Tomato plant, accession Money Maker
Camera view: horizontal (90 deg, fisheye); turntable rotation: 300 degrees
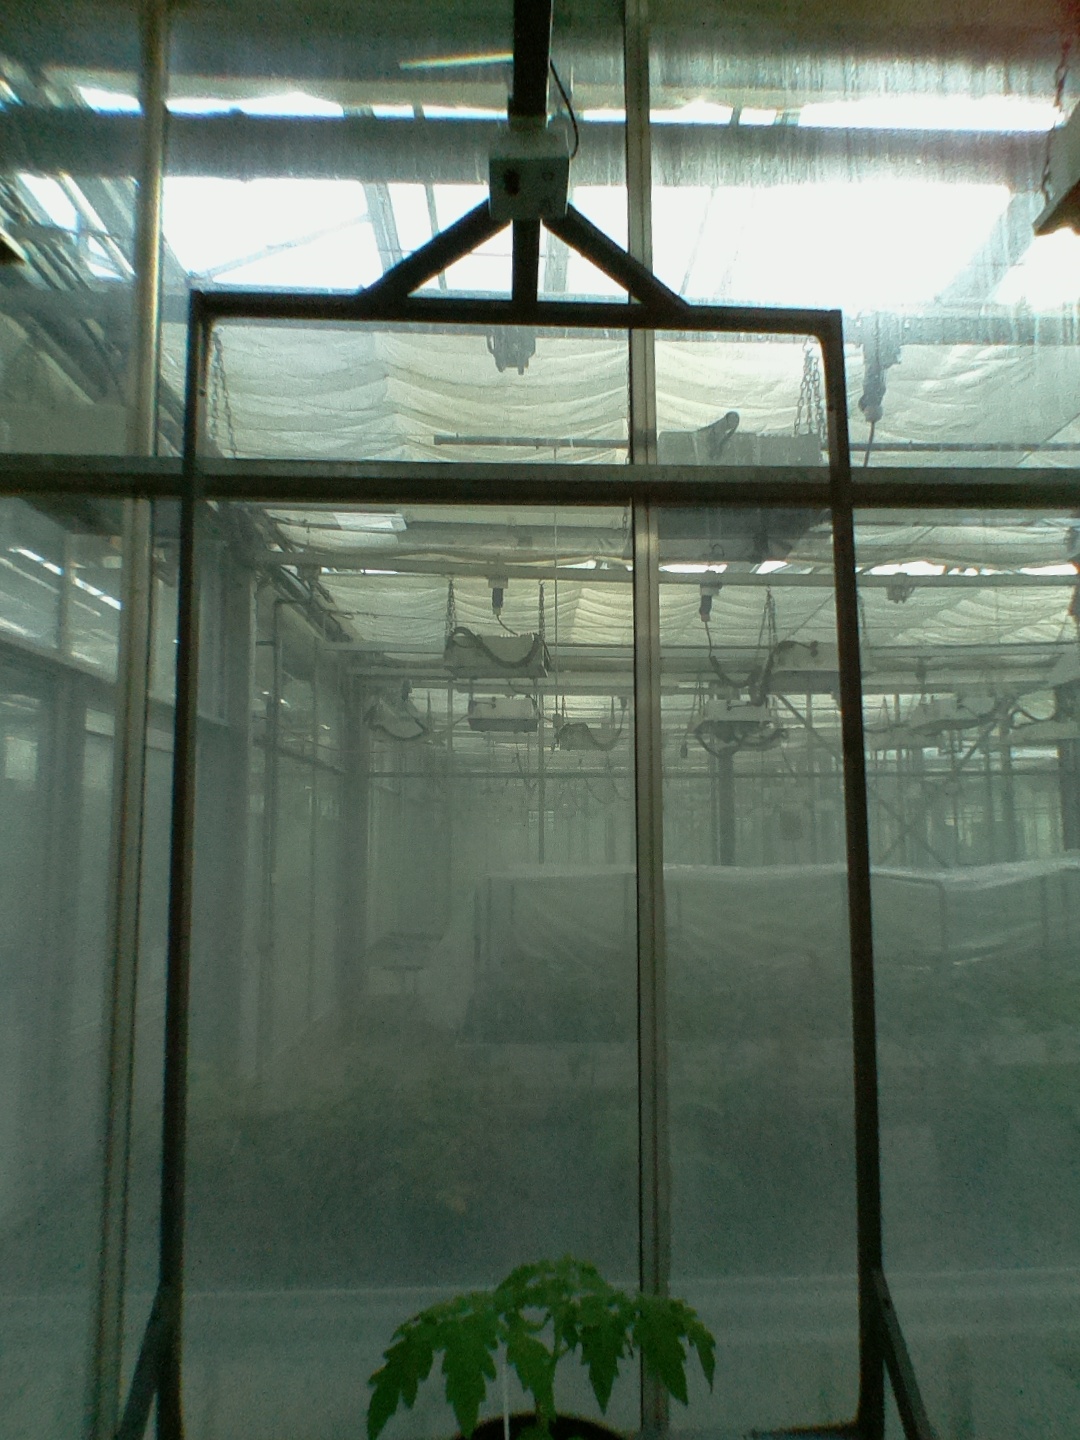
BBCH growth stage 13: 6 of true leaves visible